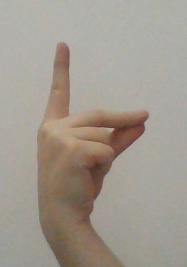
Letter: ta